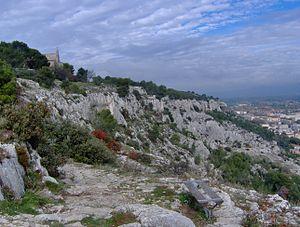
Les Cavares sont un ancien peuple celto-ligure – ou plus probablement fédération de peuples – du sud-est de la Gaule, qui occupait un territoire situé au confluent de la vallée du Rhône et de la Durance, comprenant les villes d'Orange, Avignon. Ils possédaient notamment un oppidum proche de la ville de Cavaillon, en Vaucluse, à laquelle ils donnèrent leur nom.